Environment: real
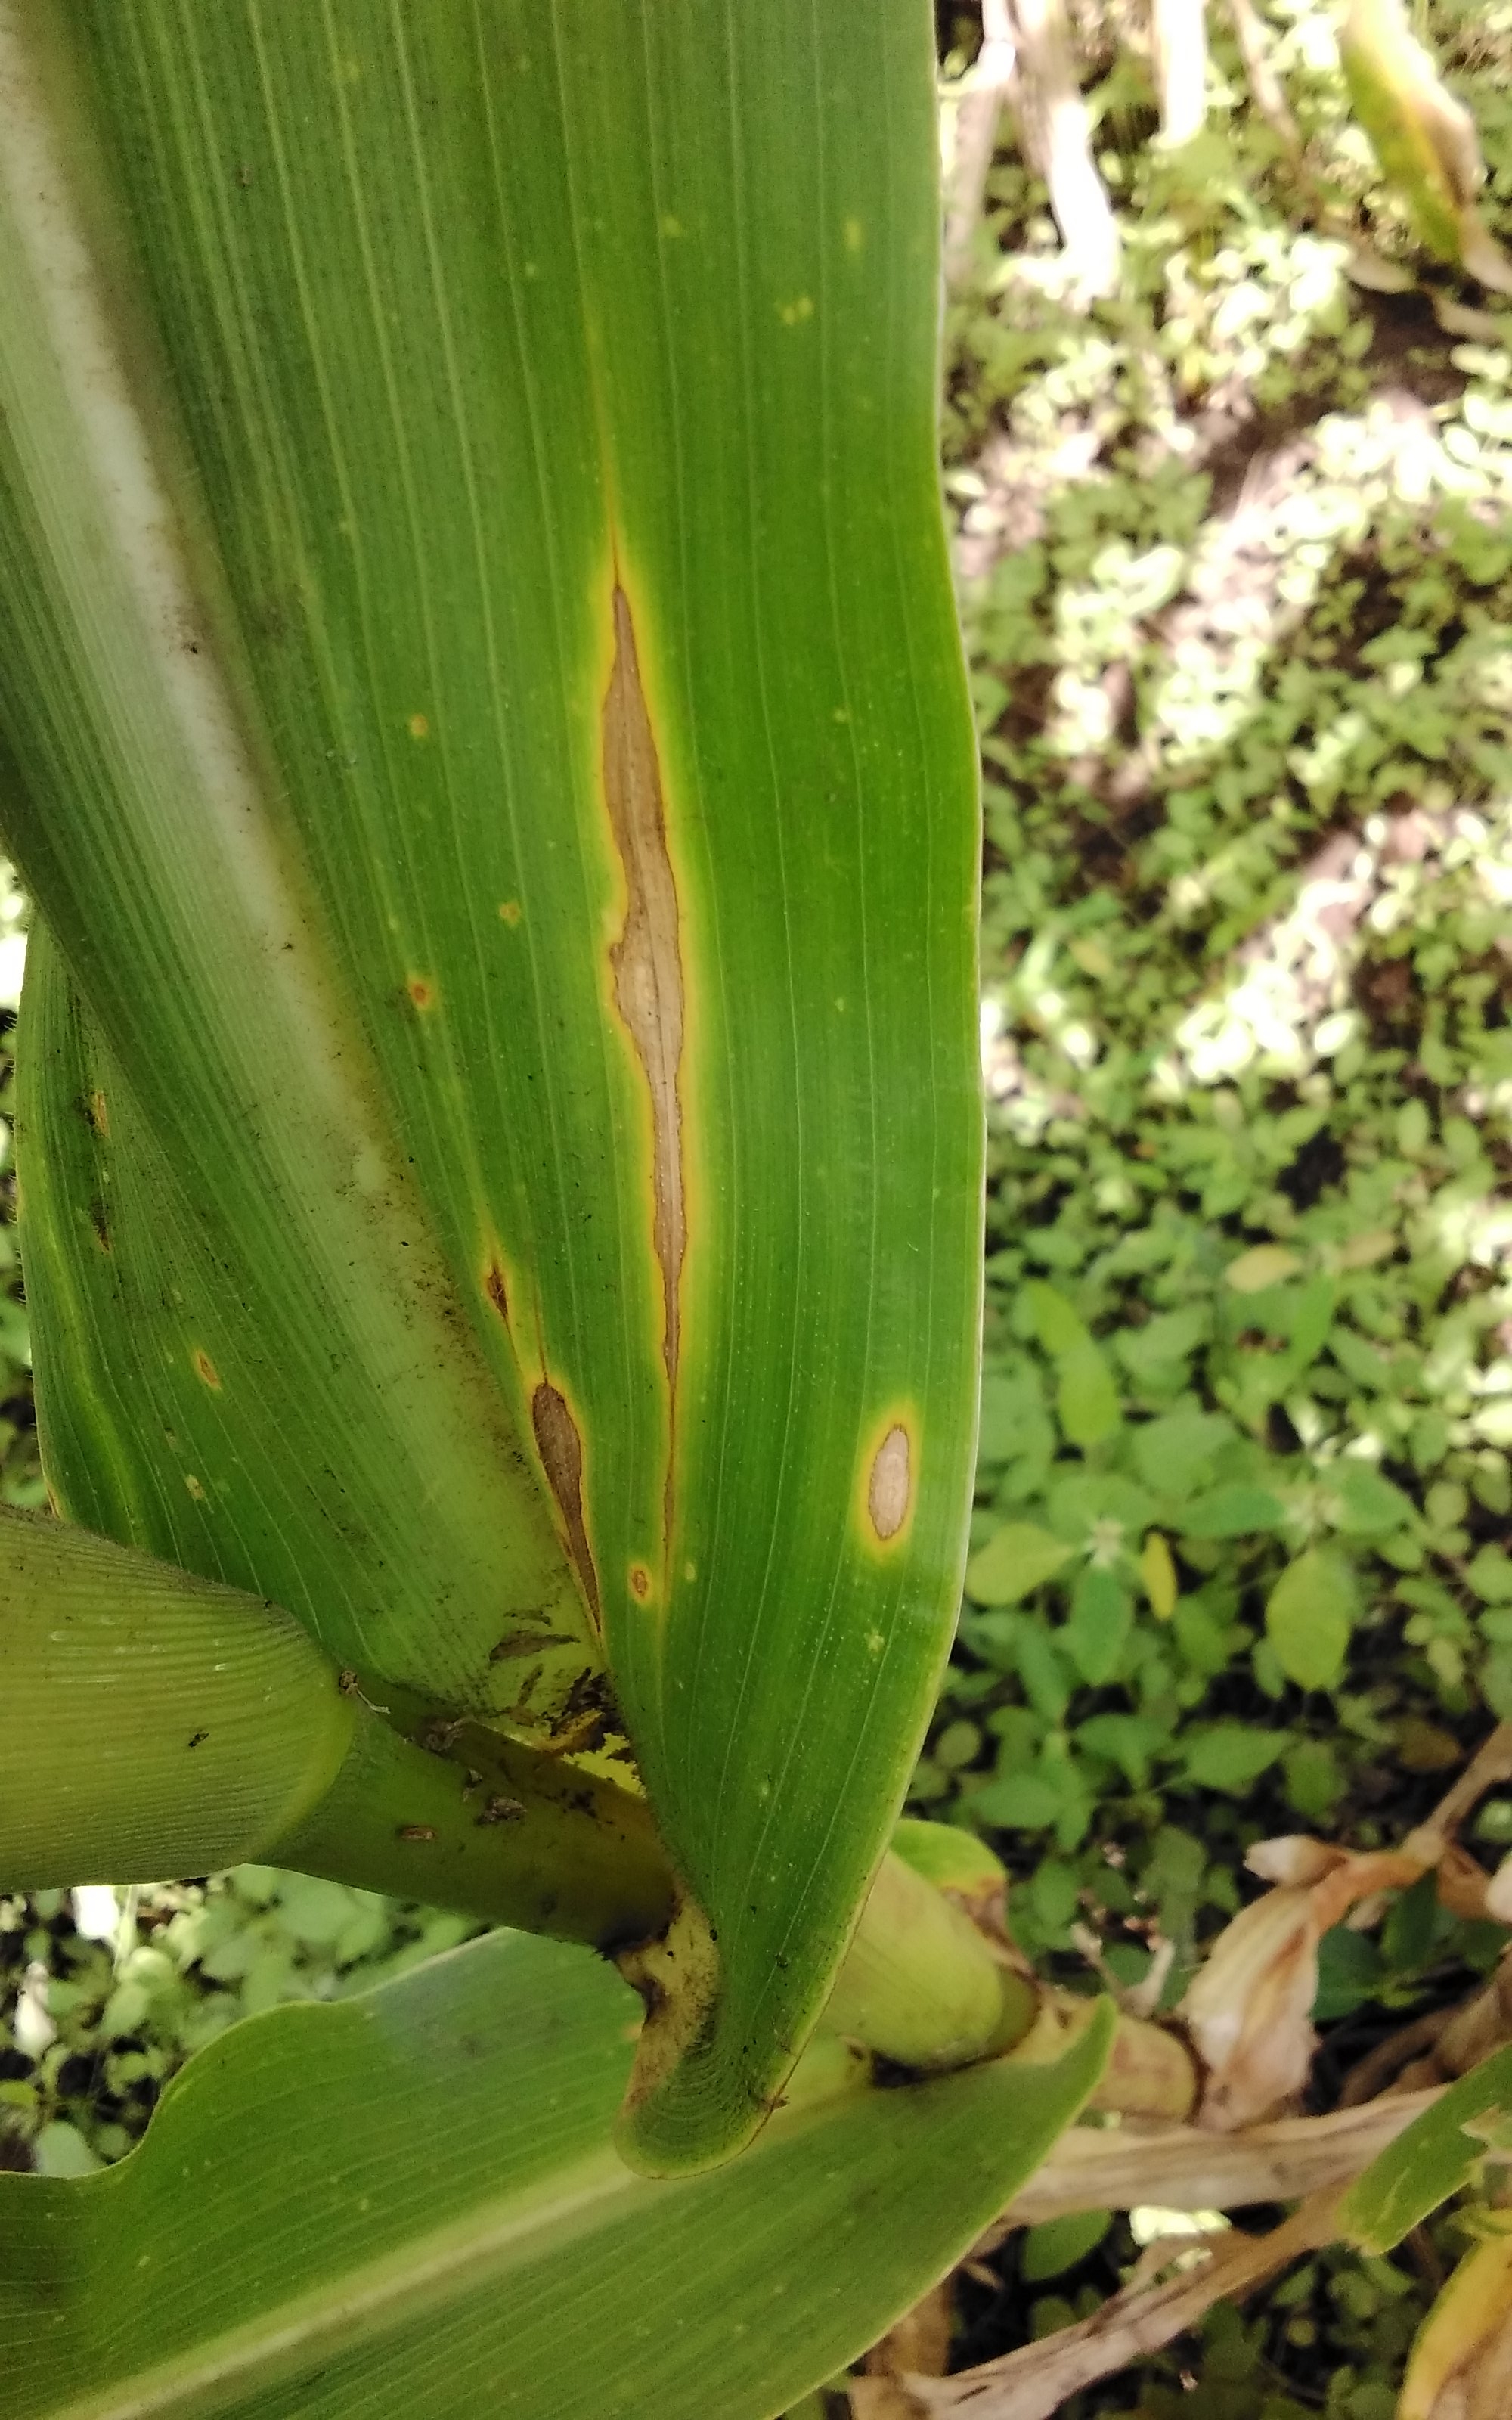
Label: northern_corn_leaf_blight